NASA

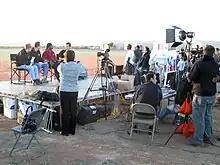
NASA EDGE broadcasting live from White Sands Missile Range in 2010

The agency's administration is located at NASA Headquarters in Washington, DC, and provides overall guidance and direction. Except under exceptional circumstances, NASA civil service employees are required to be US citizens.